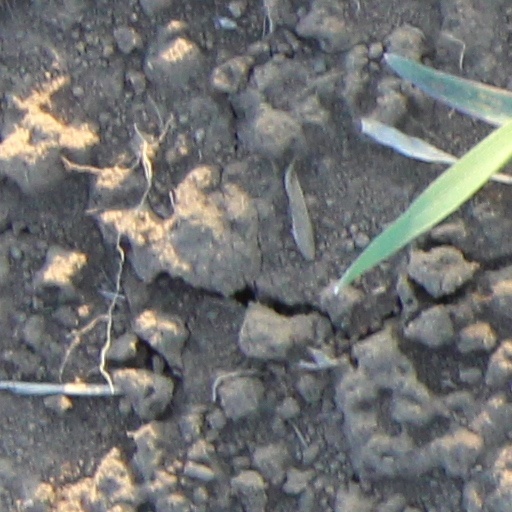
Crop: wheat